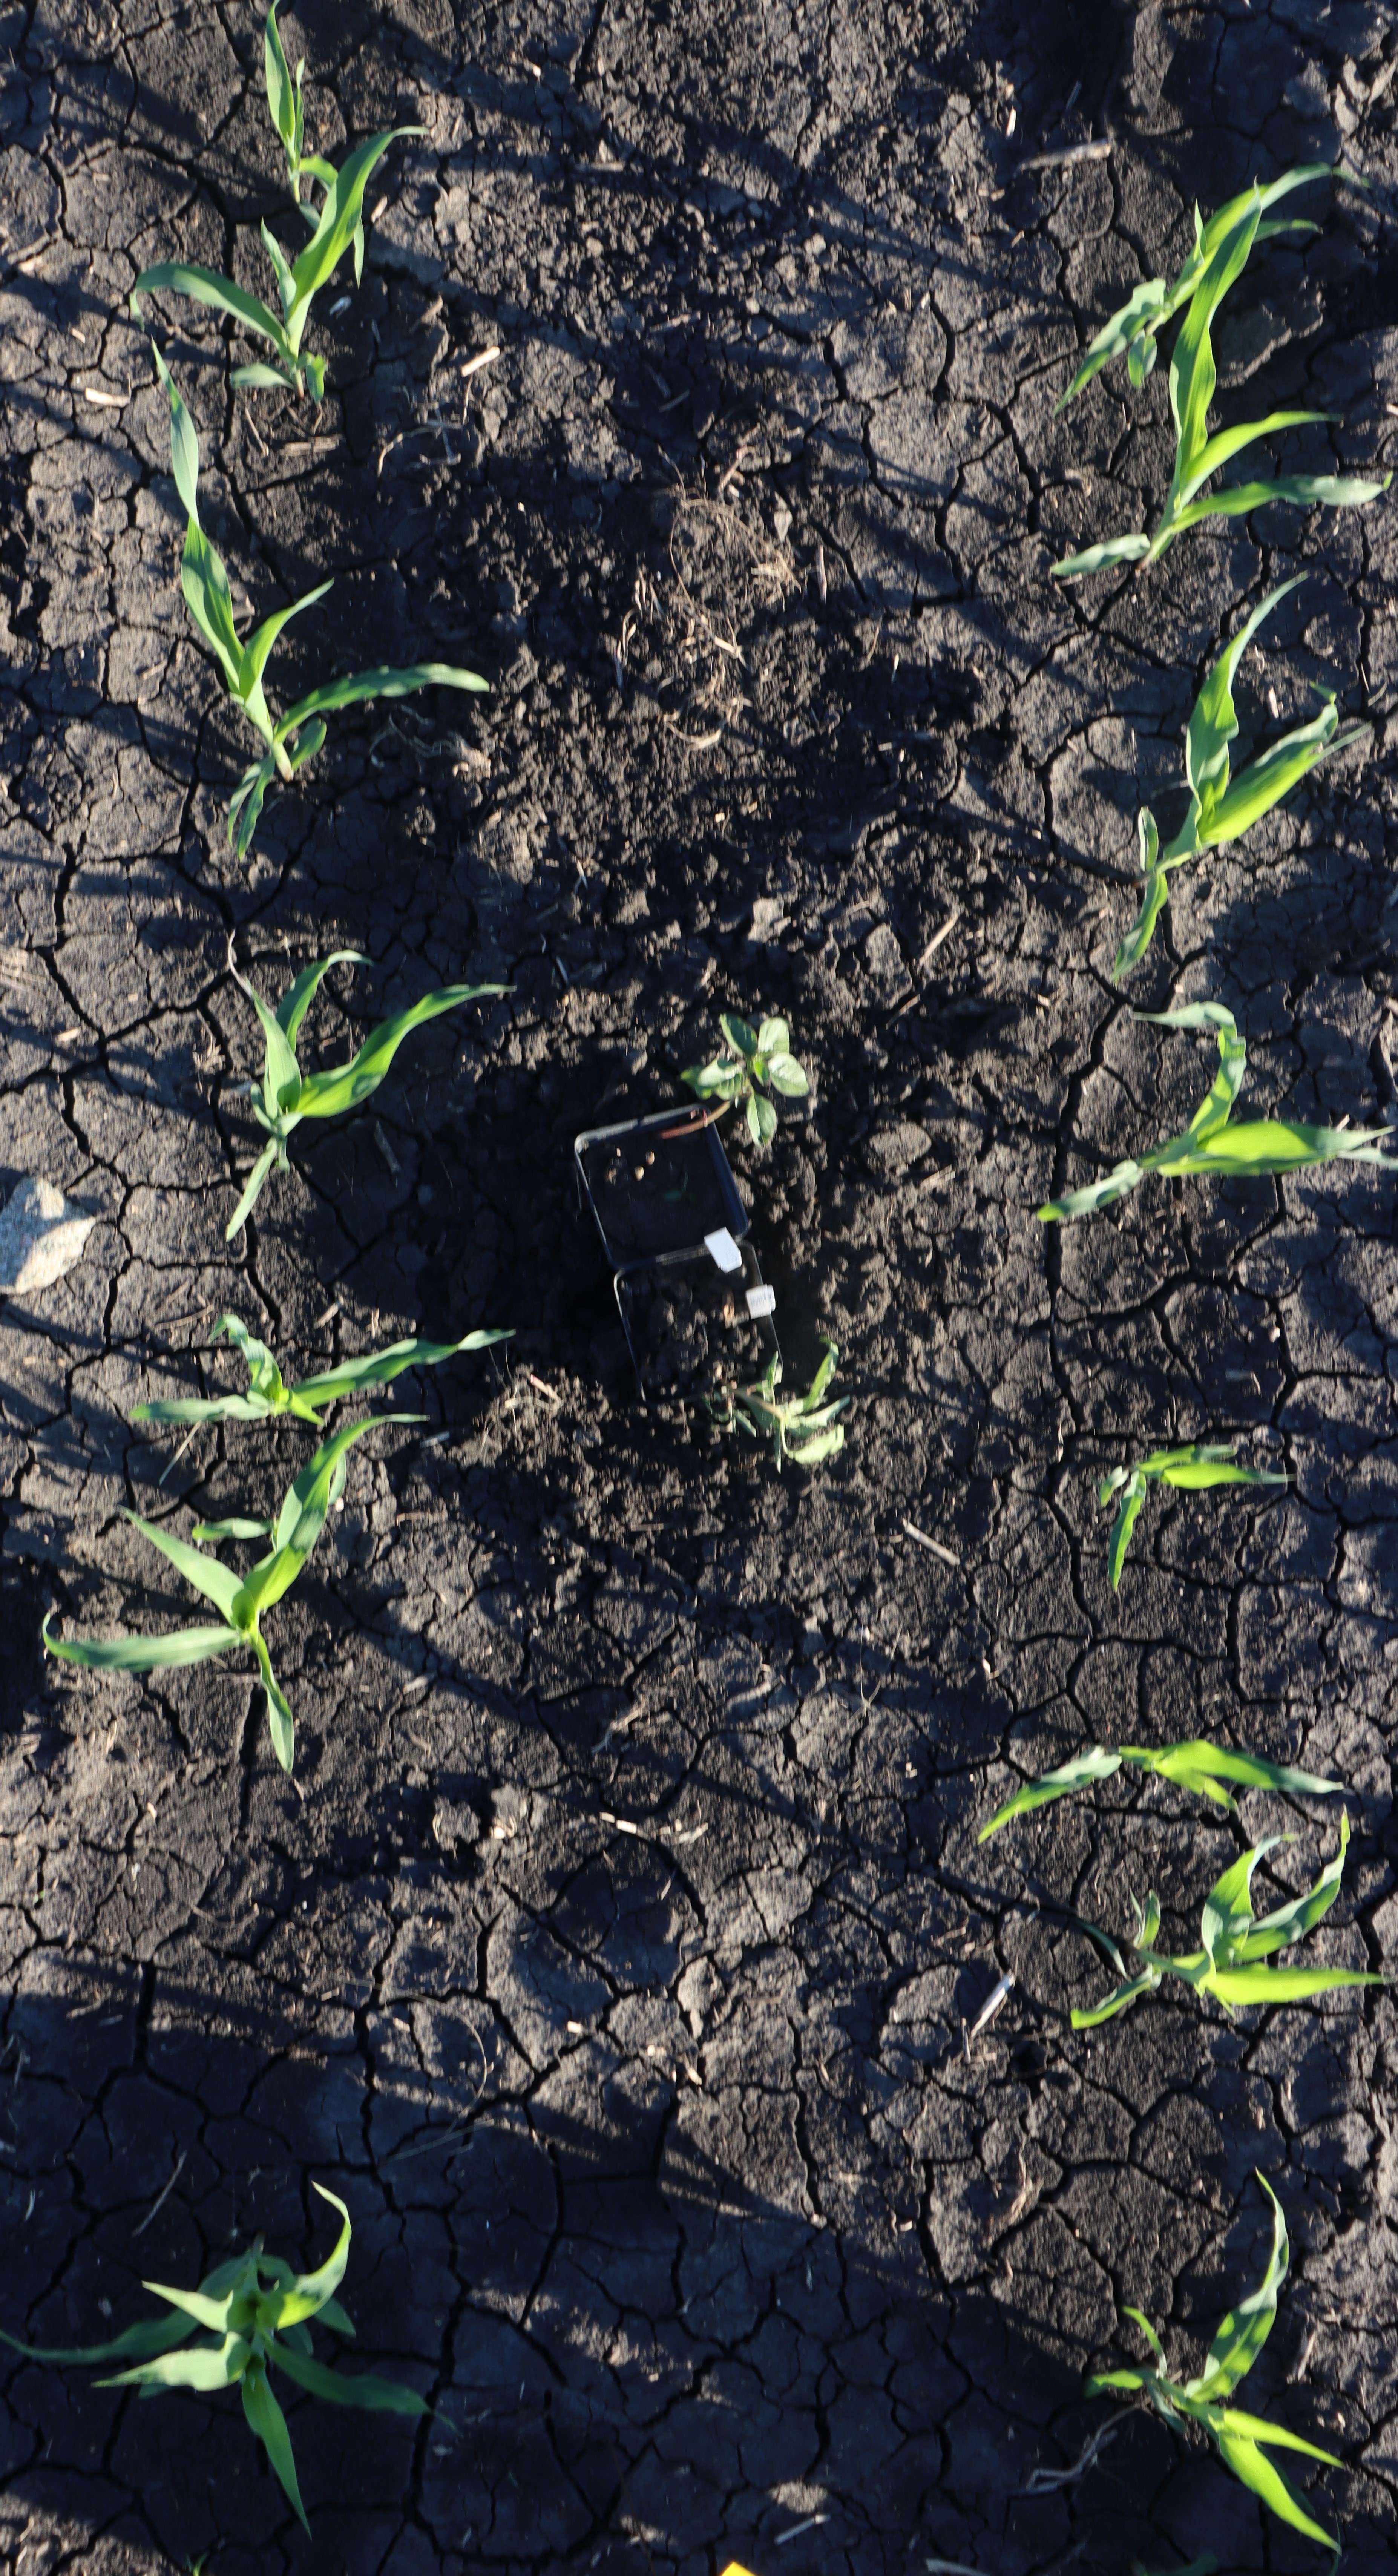
Crop: Corn
Objects: Waterhemp, Waterhemp, Corn, Corn, Corn, Corn, Corn, Corn, Corn, Corn, Corn, Corn, Corn, Corn, Corn